Great Dover Street

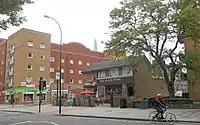
The Black Horse Bar in 2016 (At the corner of Great Dover St. & Black Horse Ct.)

For several decades, Great Dover Street has been the site of mainly council tenement blocks. However, as south of the river living has become more popular, these have been supplemented on previously commercial and industrial sites on the route by private sector flats, broadening the residential nature of the area and creating a more varied mixed tenancy population. This has been reinforced by the development of two large university halls of residence: Great Dover Street Apartments, a hall of Residence belonging to King's College London, principally for the nearby Guy's Hospital Campus teaching hospital and neighbouring this that for the London School of Economics 'Sidney Webb House' containing some 1,000 bedsitting/ study units.